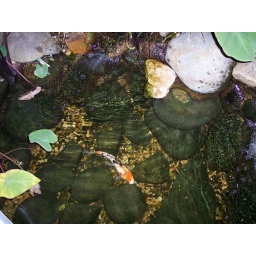
The entrance to the restaurant had a bridge over a fish pond